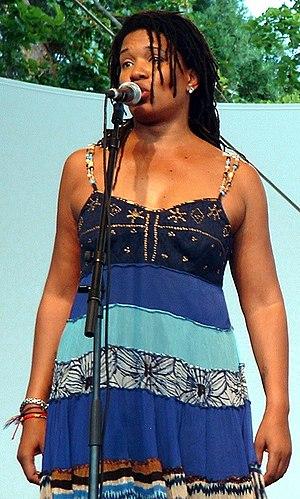
Demetrious Evans, alias Demi Evans est une chanteuse américaine de blues, soul et jazz née dans les années 1960 au nord de Dallas. La vie est parfois faite de hauts et de bas … Qui mieux que Demi Evans pour en parler